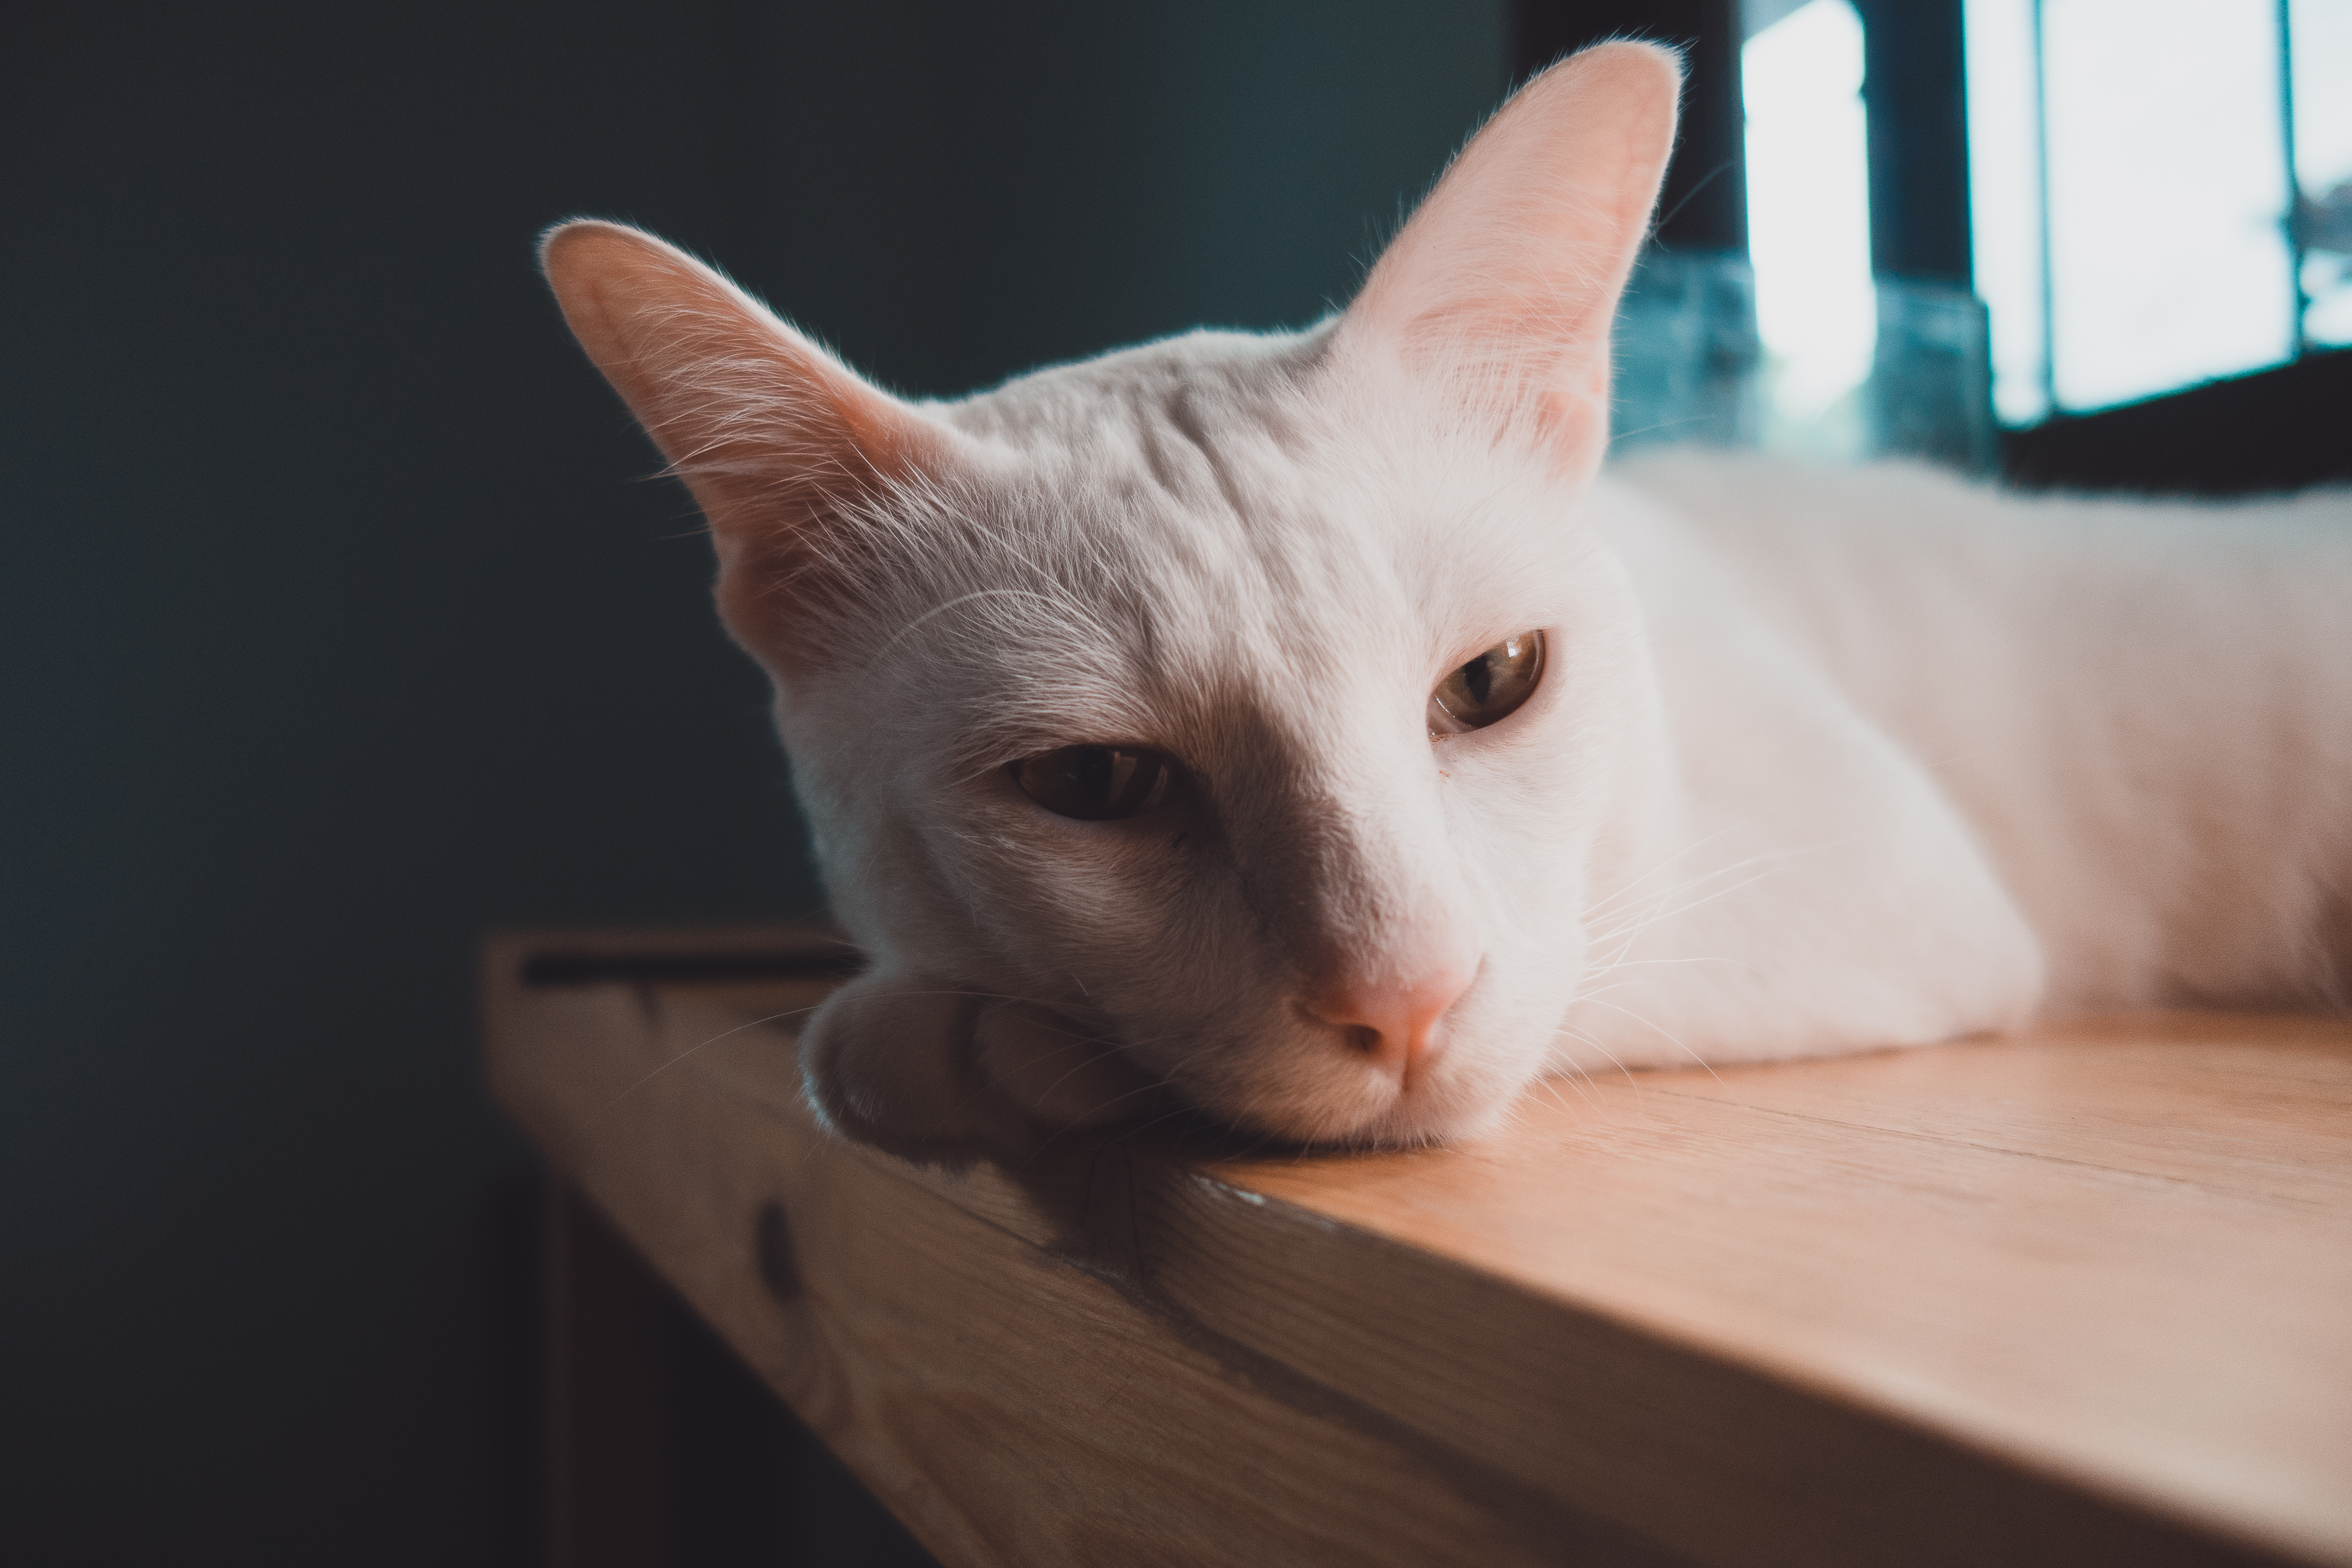
cat, felidae, carnivore, whiskers, wood, fawn, small to medium sized cats, tail, snout, domestic short haired cat, hardwood, fur, comfort, table, paw